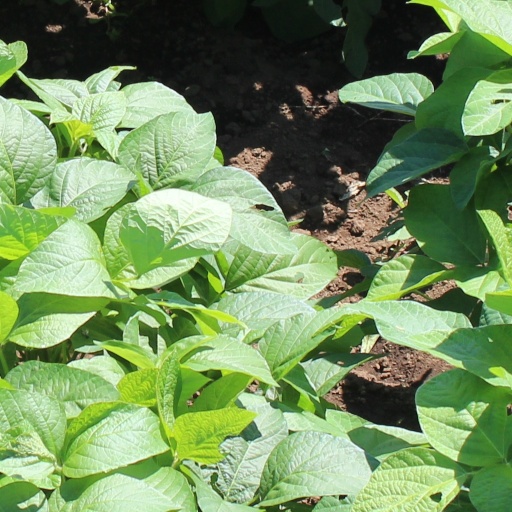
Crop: soybean